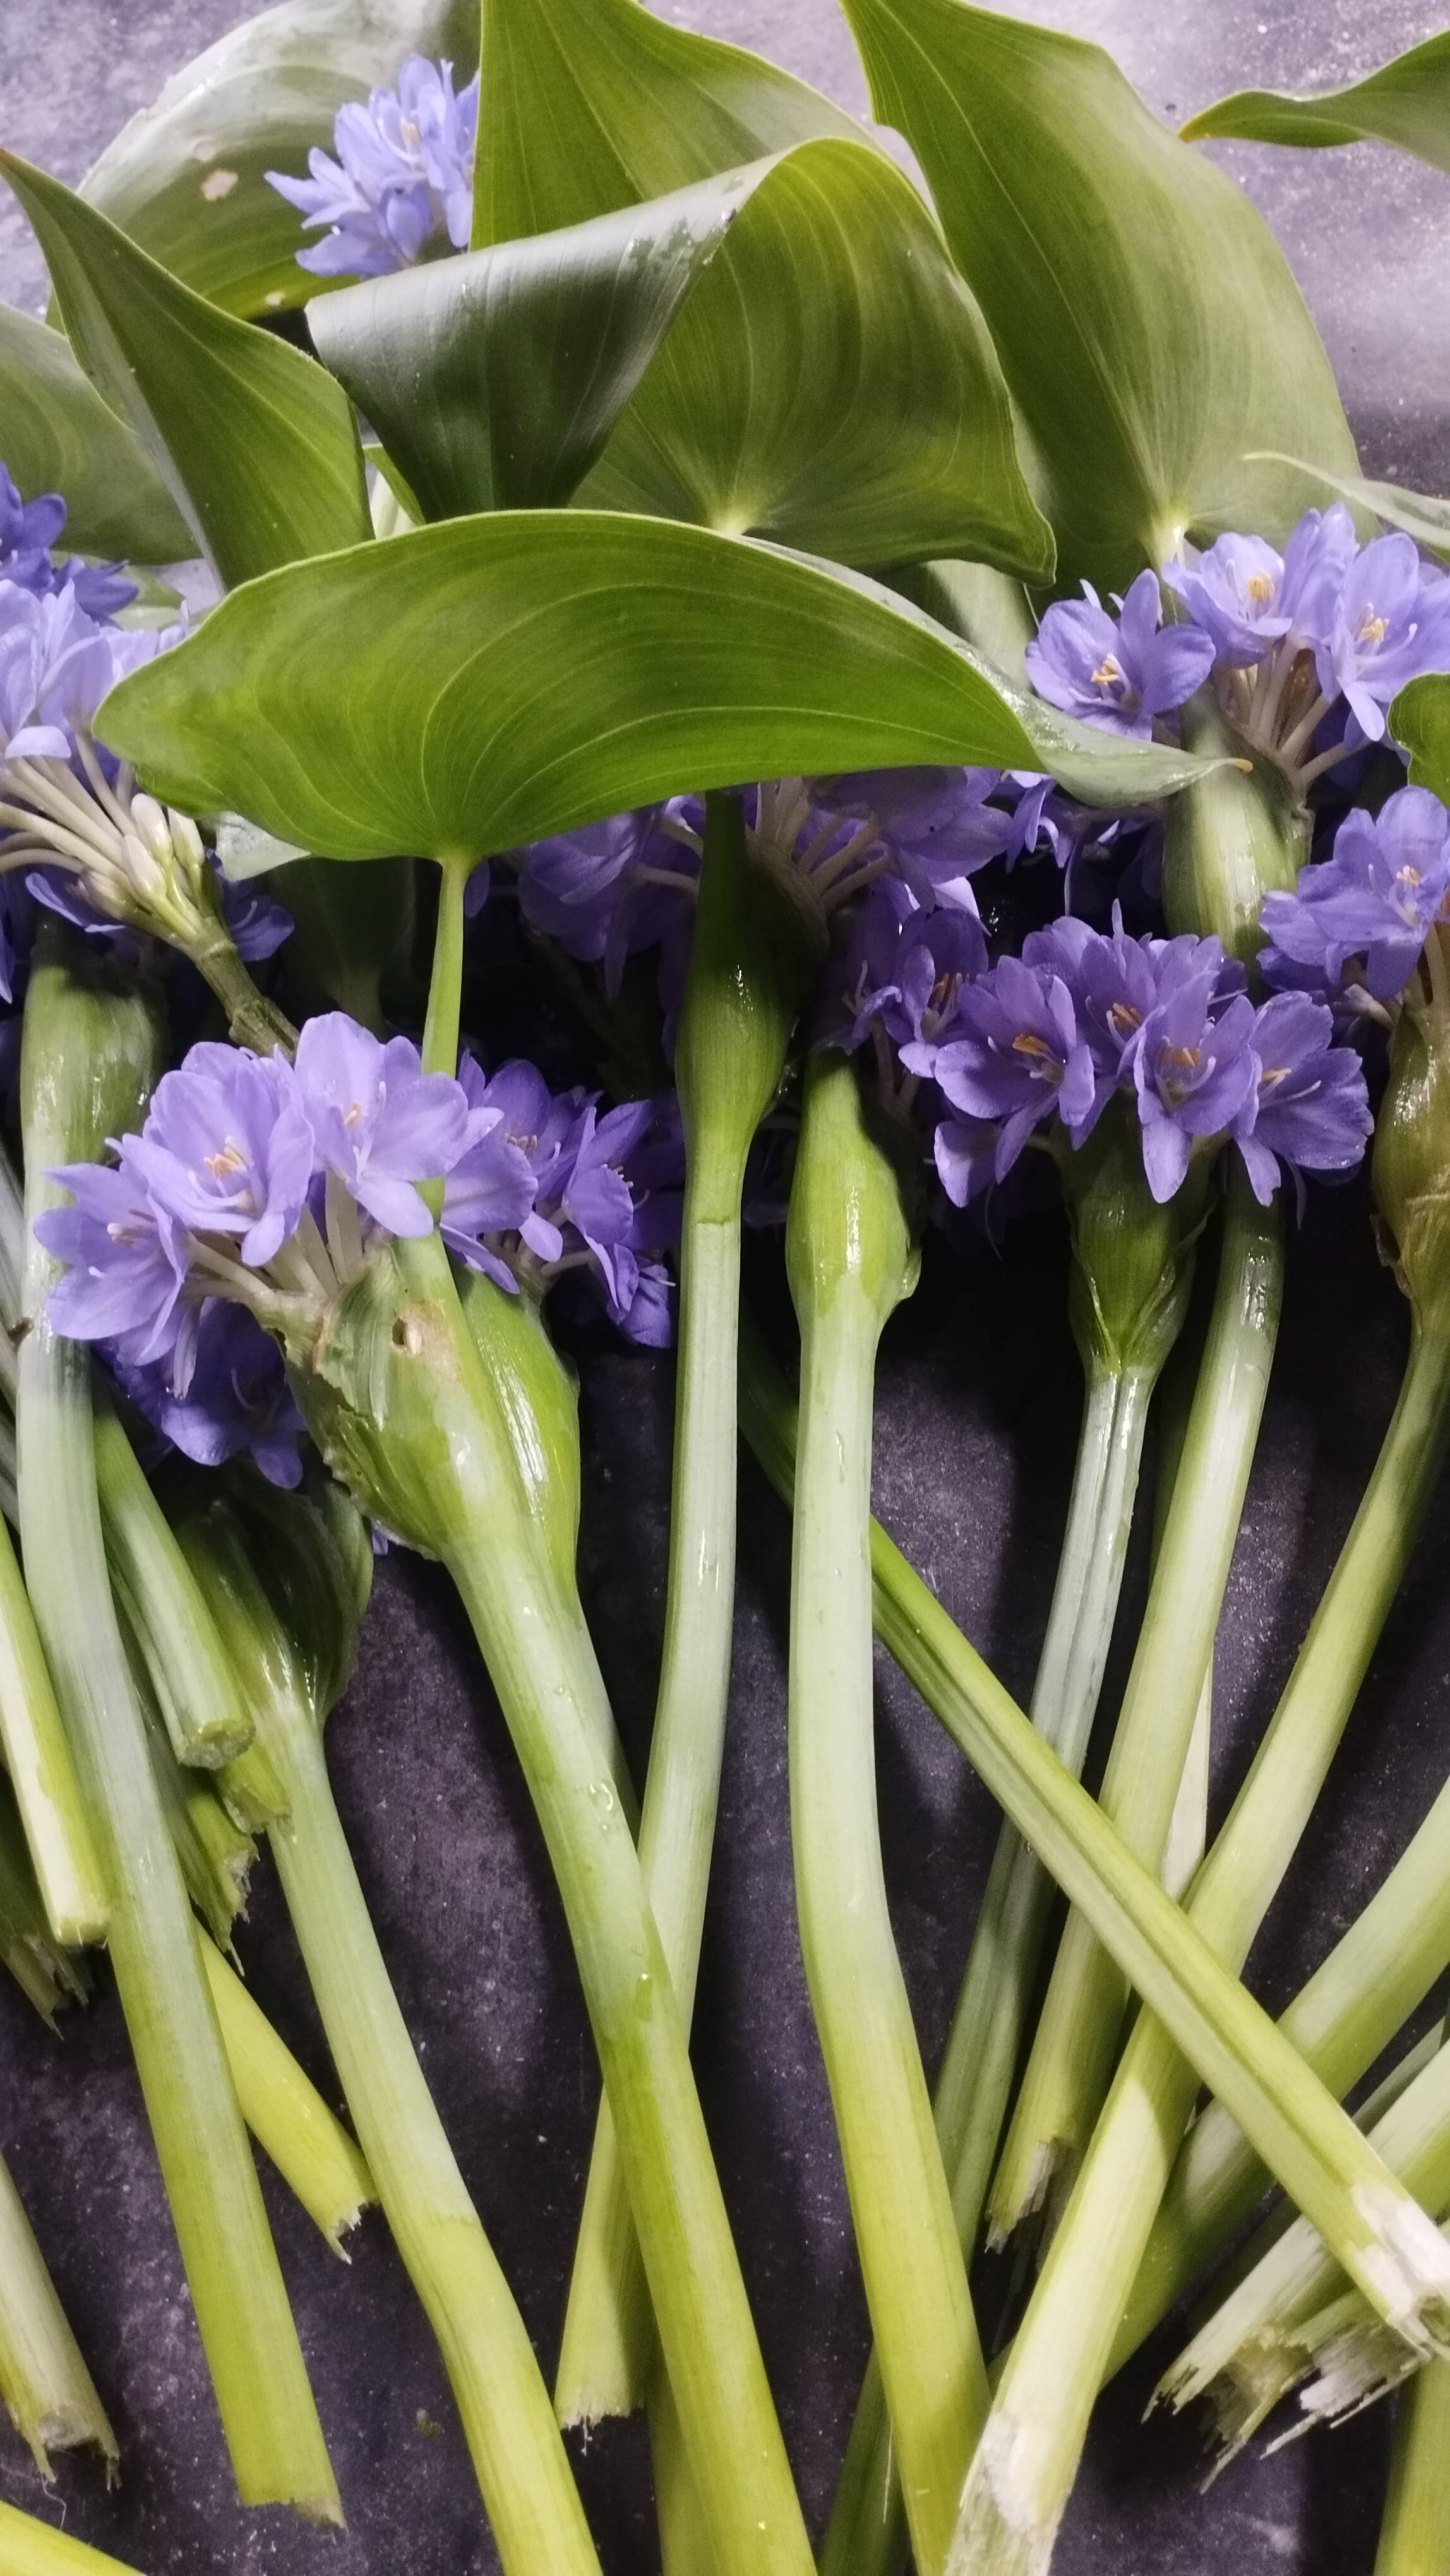
Species: Heartleaf False Pickerelweed (Monochoria korsakowii)